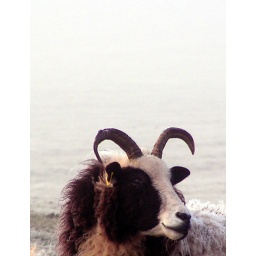
On my way to work in freezing river mist this sheep looked like it wanted to say Hello.